I Dream of Jeannie

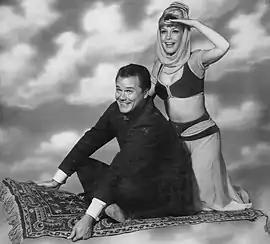
Tony and Jeannie

The series was created and produced by Sidney Sheldon in response to the great success of rival network ABC's "Bewitched" series, which had debuted in 1964 as the second-most watched program in the United States. Sheldon, inspired by the 1964 film "The Brass Bottle", conceived of the idea for a beautiful female genie. Both "I Dream of Jeannie" and "Bewitched" were Screen Gems productions.